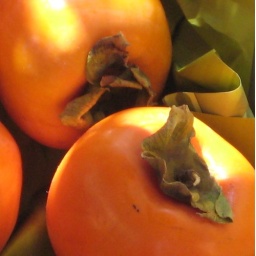
I love the green paper she used to nestle these in - beautiful!